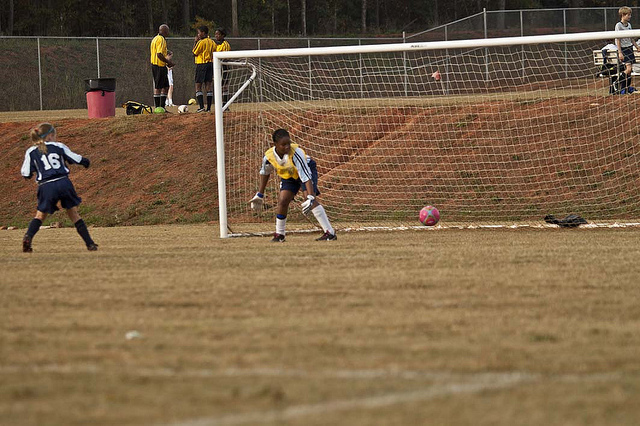
một cô gái vừa đá quả bóng vào khung thành của đối thủ